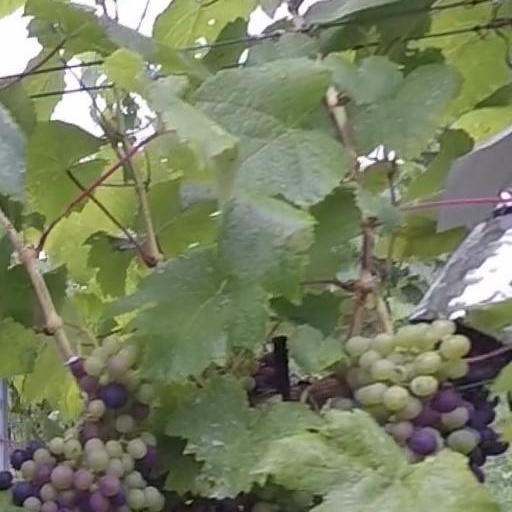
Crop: grape